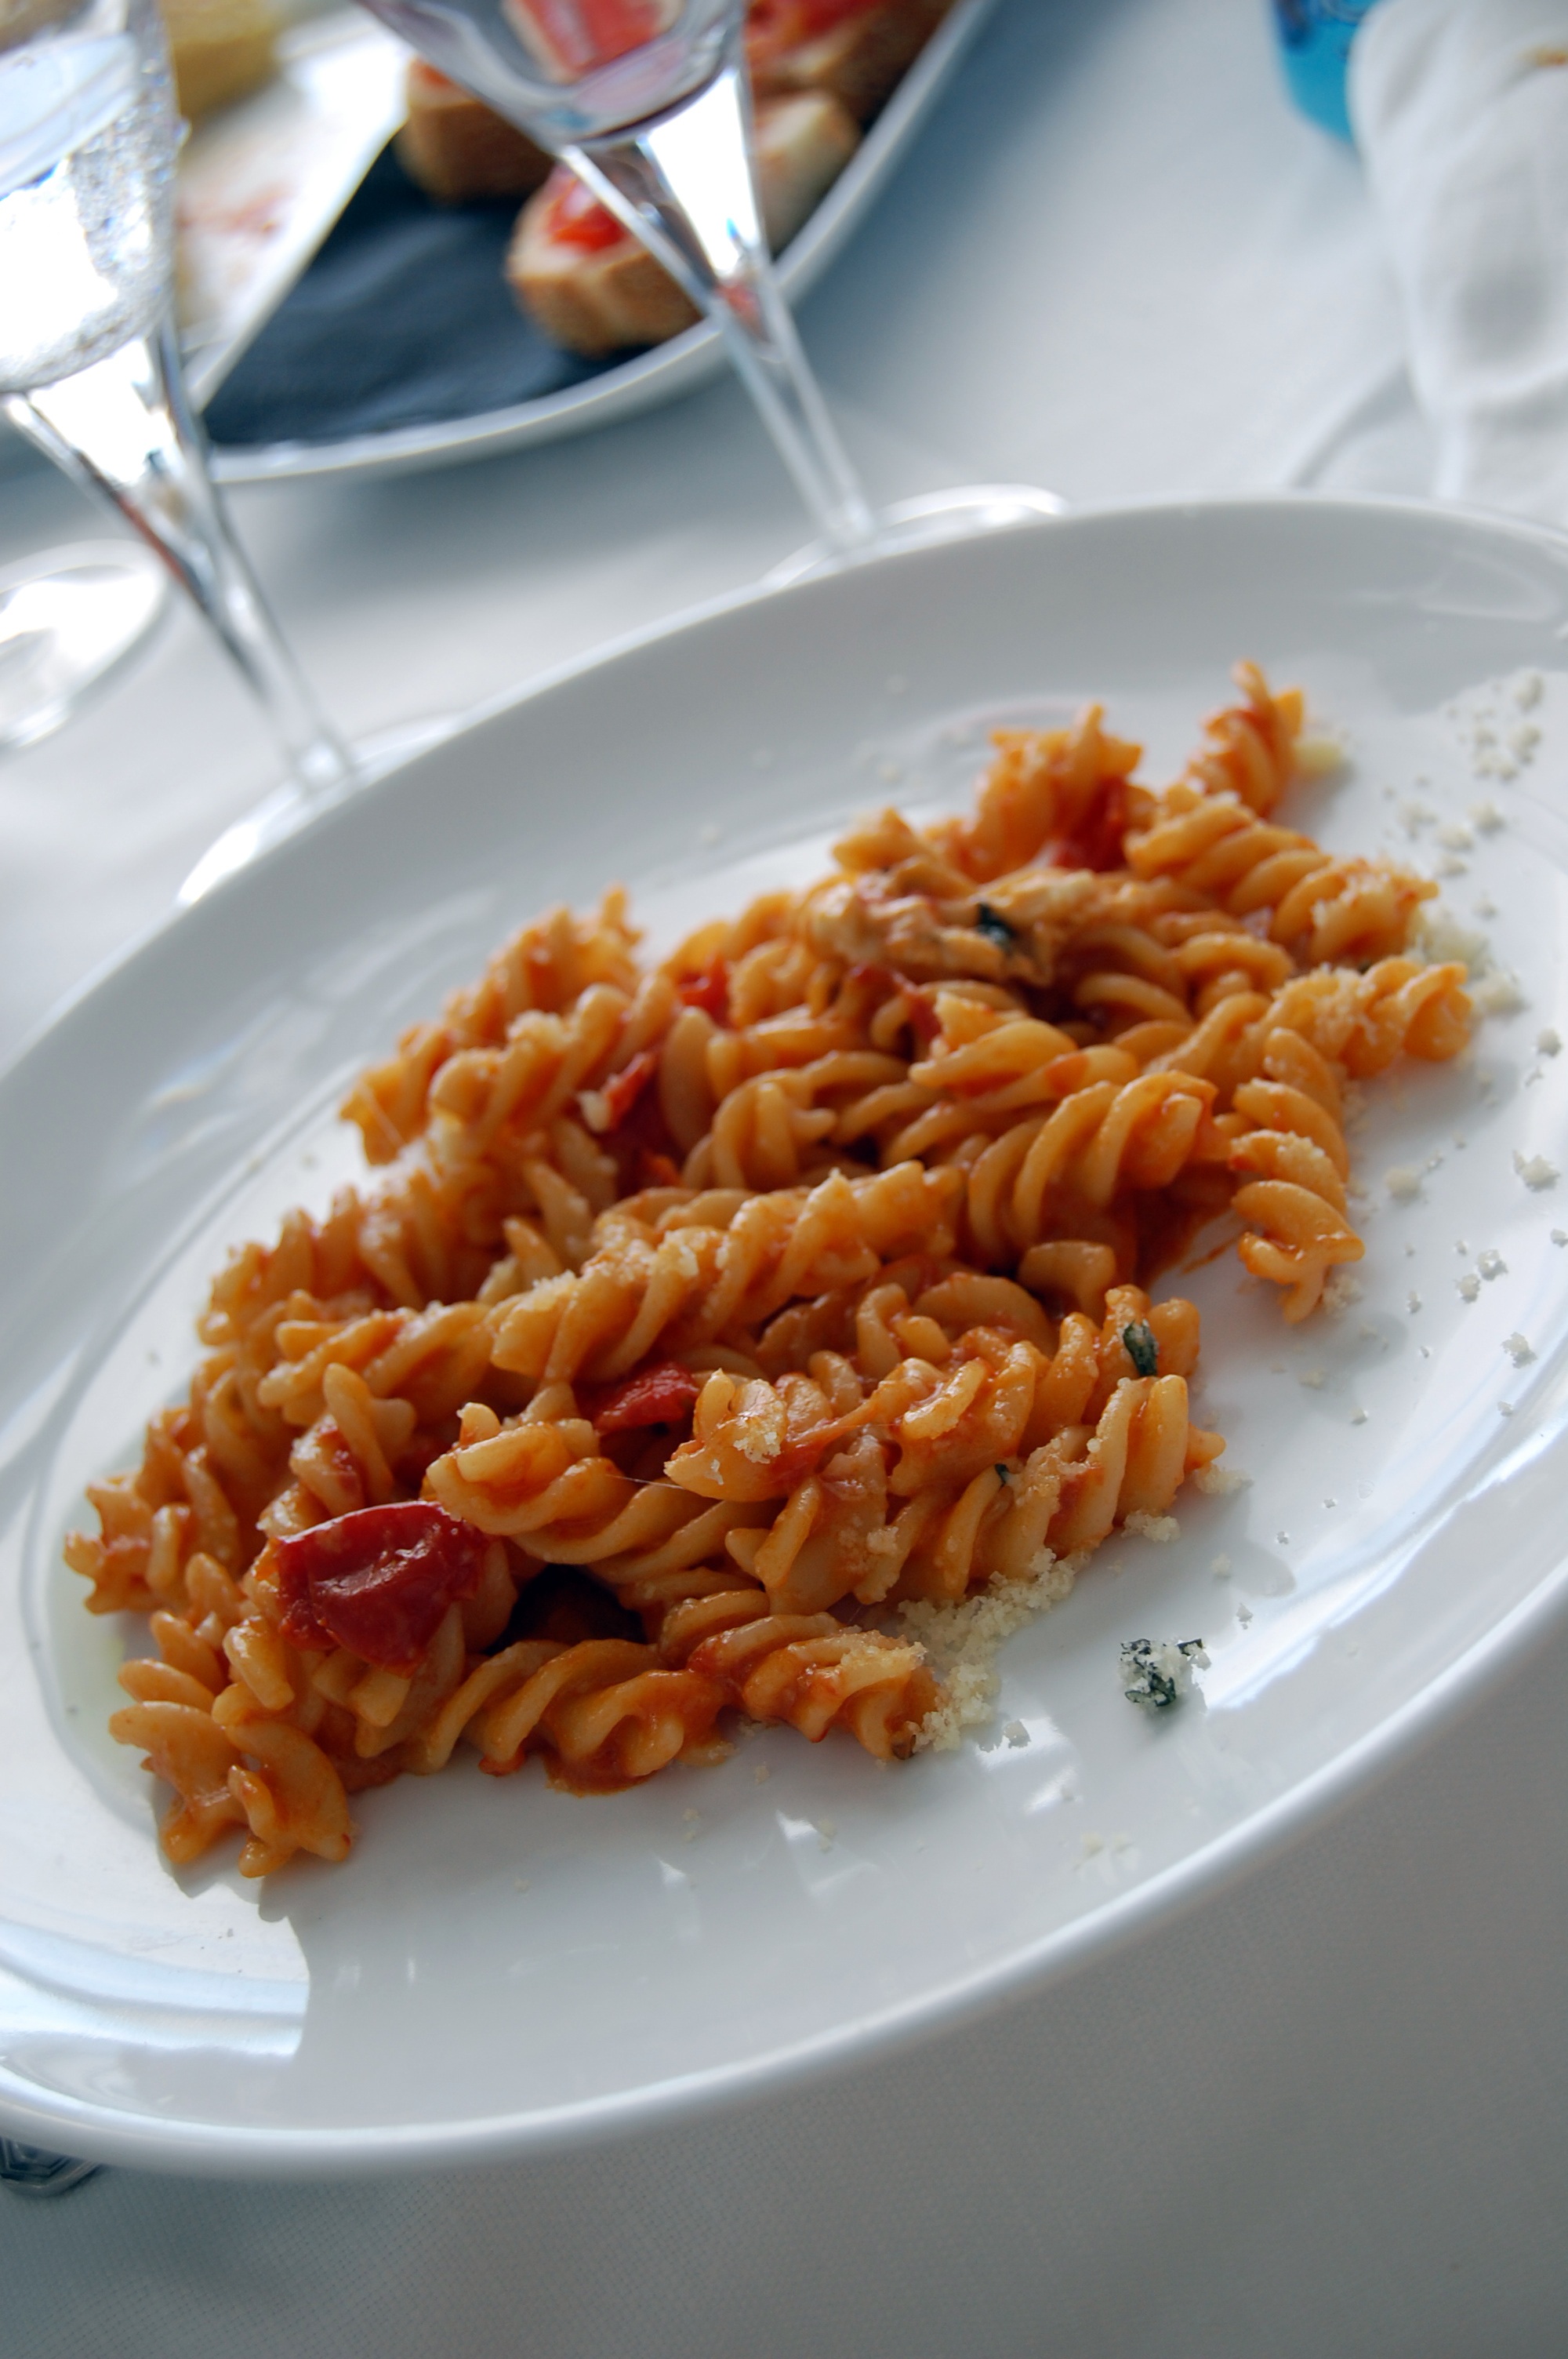
dish, meal, food, produce, meat, cuisine, pasta, fusilli, penne, spaghetti, vegetarian food, italian, italian food, carbonara, european food, pici